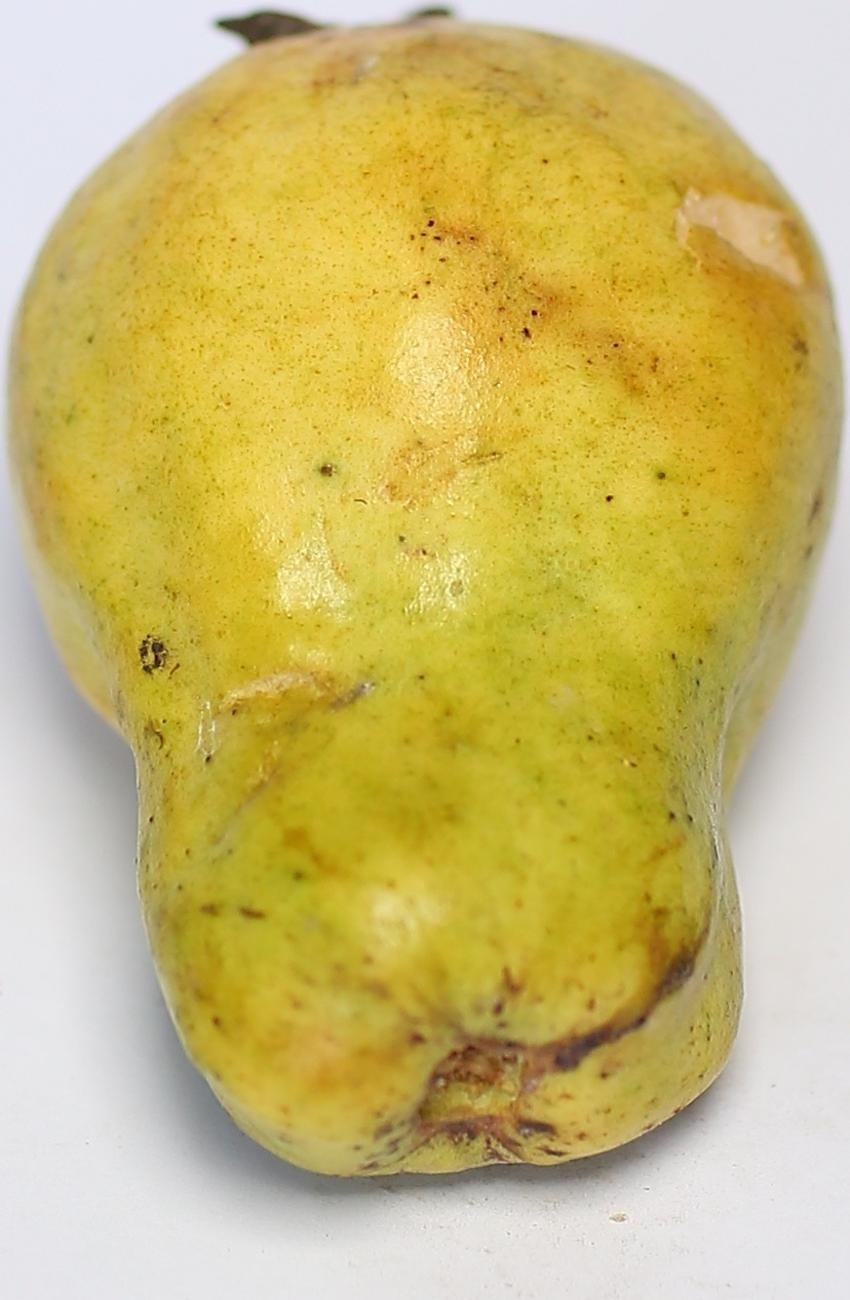
Maturity: ripe
Variety: local-sindhi